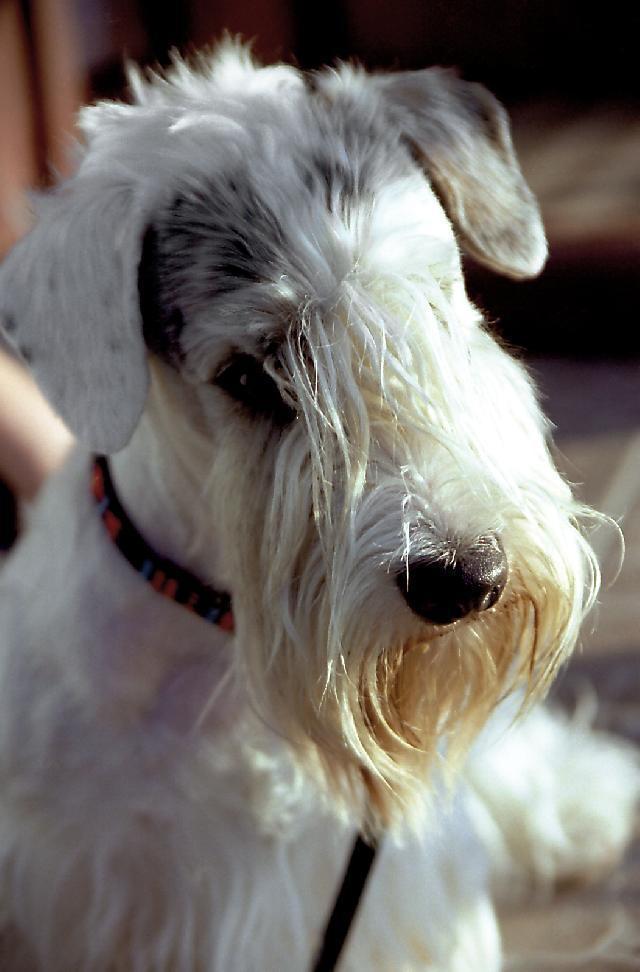
Sealyham_terrier